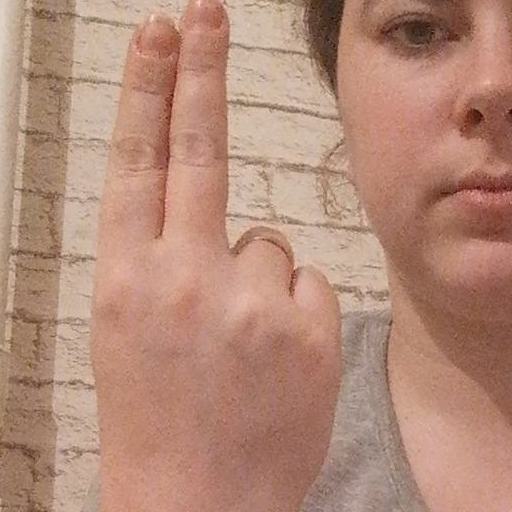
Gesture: two_up_inverted